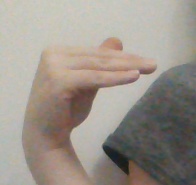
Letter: khaa